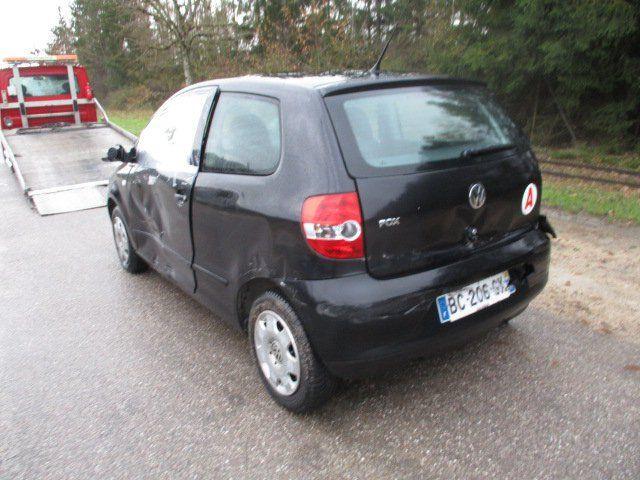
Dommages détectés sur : porte avant gauche, porte arrière gauche, aile arrière gauche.
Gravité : mineur